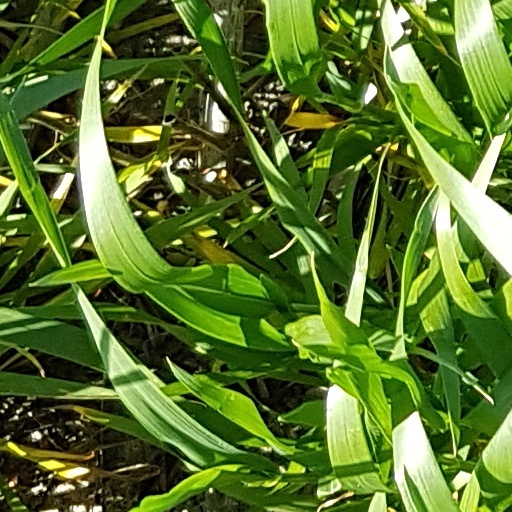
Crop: wheat